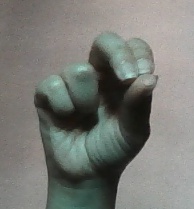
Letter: gaaf